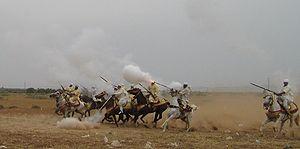
Fantasia à Benidrar (Près de Oujda) Maroc Juillet 2010
Le Maroc, ou depuis 1957, en forme longue le royaume du Maroc, autrefois l'Empire chérifien, est un État unitaire régionalisé situé en Afrique du Nord. Son régime politique est une monarchie constitutionnelle. Sa capitale est Rabat et sa plus grande ville Casablanca.